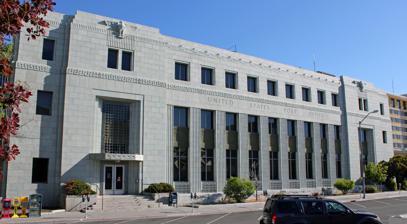
Building: Reno Main Post Office
Country: United States of America
Year built: 1933
United States historic place U.S. Post Office-Reno Main U.S. National Register of Historic Places Show map of Nevada Show map of the United States Location 50 S. Virginia St., Reno, Nevada Coordinates 39°31′29″N 119°48′39″W / 39.52472°N 119.81083°W / 39.52472; -119.81083 Area 1.2 acres (0.49 ha) Built 1933 Built by MacDonald Engineering Co. Architect DeLongchamps, Frederick J. Architectural style Art Deco MPS US Post Offices in Nevada MPS NRHP reference No. 90000135 Added to NRHP February 28, 1990 The former Reno Main Post Office , located at 50 S. Virginia St. in Reno, Nevada , was built in 1933. The post office was designed by noted Nevada architect Frederic J. DeLongchamps and was built by the MacDonald Engineering Co., of Chicago, at cost of $363,660.  This building was listed on the National Register of Historic Places in 1990. as U.S. Post Office-Reno Main . This building was deemed "an outstanding example of a combined post office and federal office building for a medium-sized city." According to its 1990 NRHP nomination this is the sole post office built by the U.S. government in Nevada that has Art Deco/Moderne styling, but it is overall " Starved Classical " in style. In 1986, a lowered ceiling and improved lighting led to gains in the energy efficiency of the building, as well as improvements in the efficiency of mail sorting. In 2007, this Reno Post Office building was repurposed as a business office building, named 'West Elm'. The main Reno Post Office is now located on Vassar Street. References